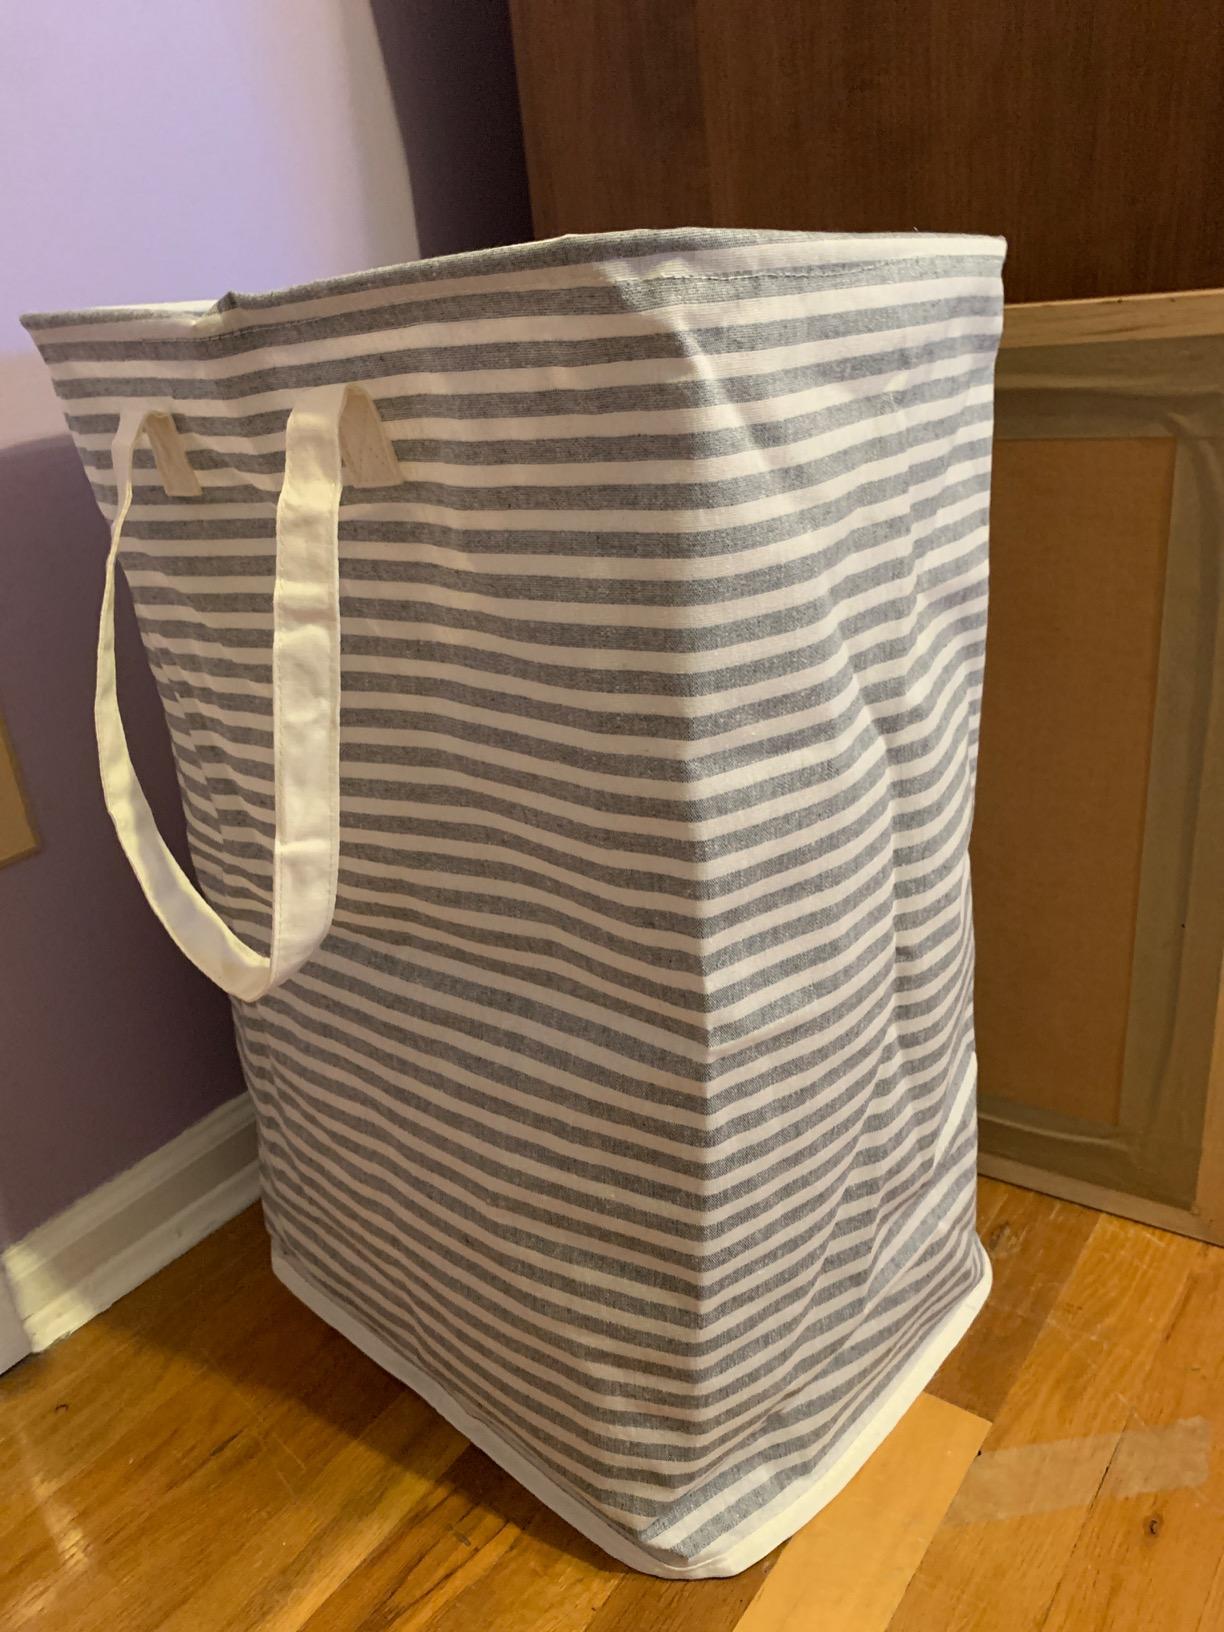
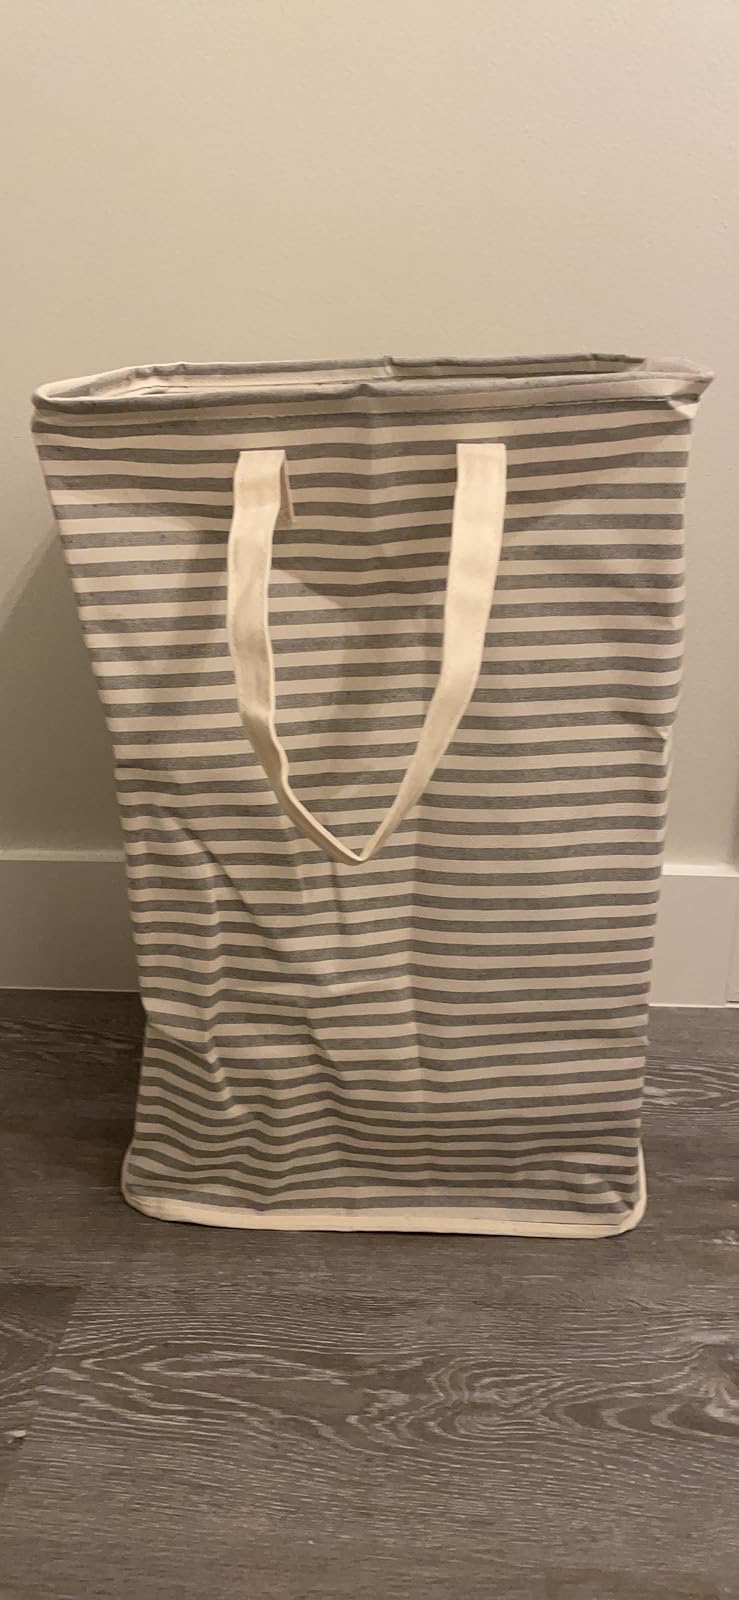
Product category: items_hamper
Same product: yes